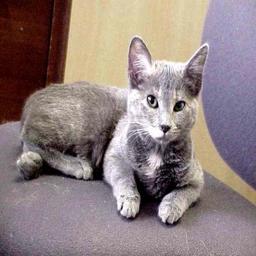
Animal: cats